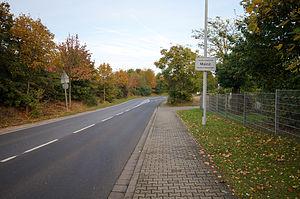
Bretzenheim est un quartier de Mayence, capitale du Land de Rhénanie-Palatinat. Bretzenheim a été rattaché à Mayence le 1ᵉʳ janvier 1930 et a près de 20 000 habitants en 2017.